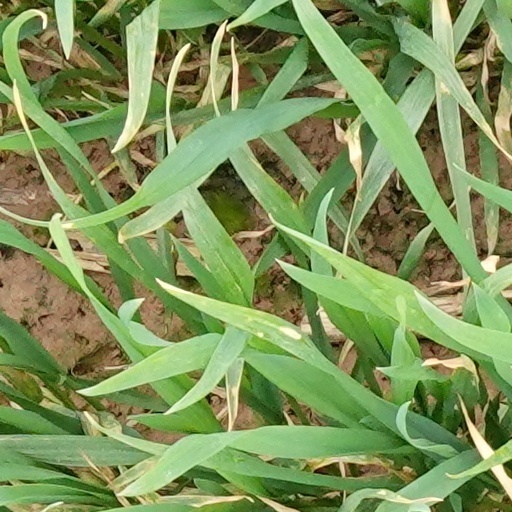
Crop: wheat